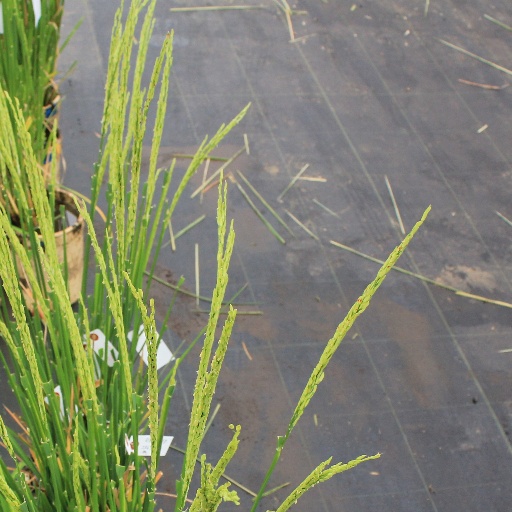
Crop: rice